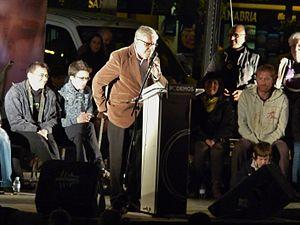
Carlos Jiménez Villarejo, né le 3 juin 1935 à Malaga, est un homme politique espagnol, membre de Podemos.